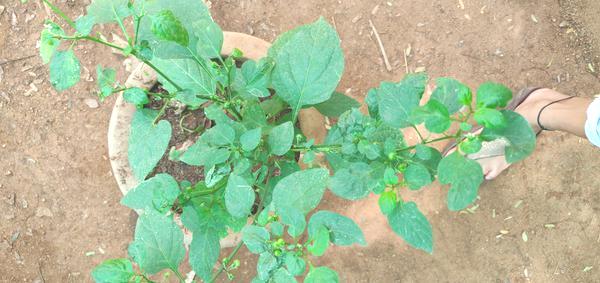
Plant: Ganike